List of Never Mind the Buzzcocks presenters

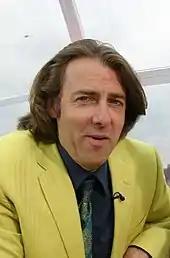
Jonathan Ross was the first guest presenter.

The following is a list of the regular presenters in the order they first appeared. The periods when guest presenters were used are also included for a comprehensive timeline.